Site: brandenburg
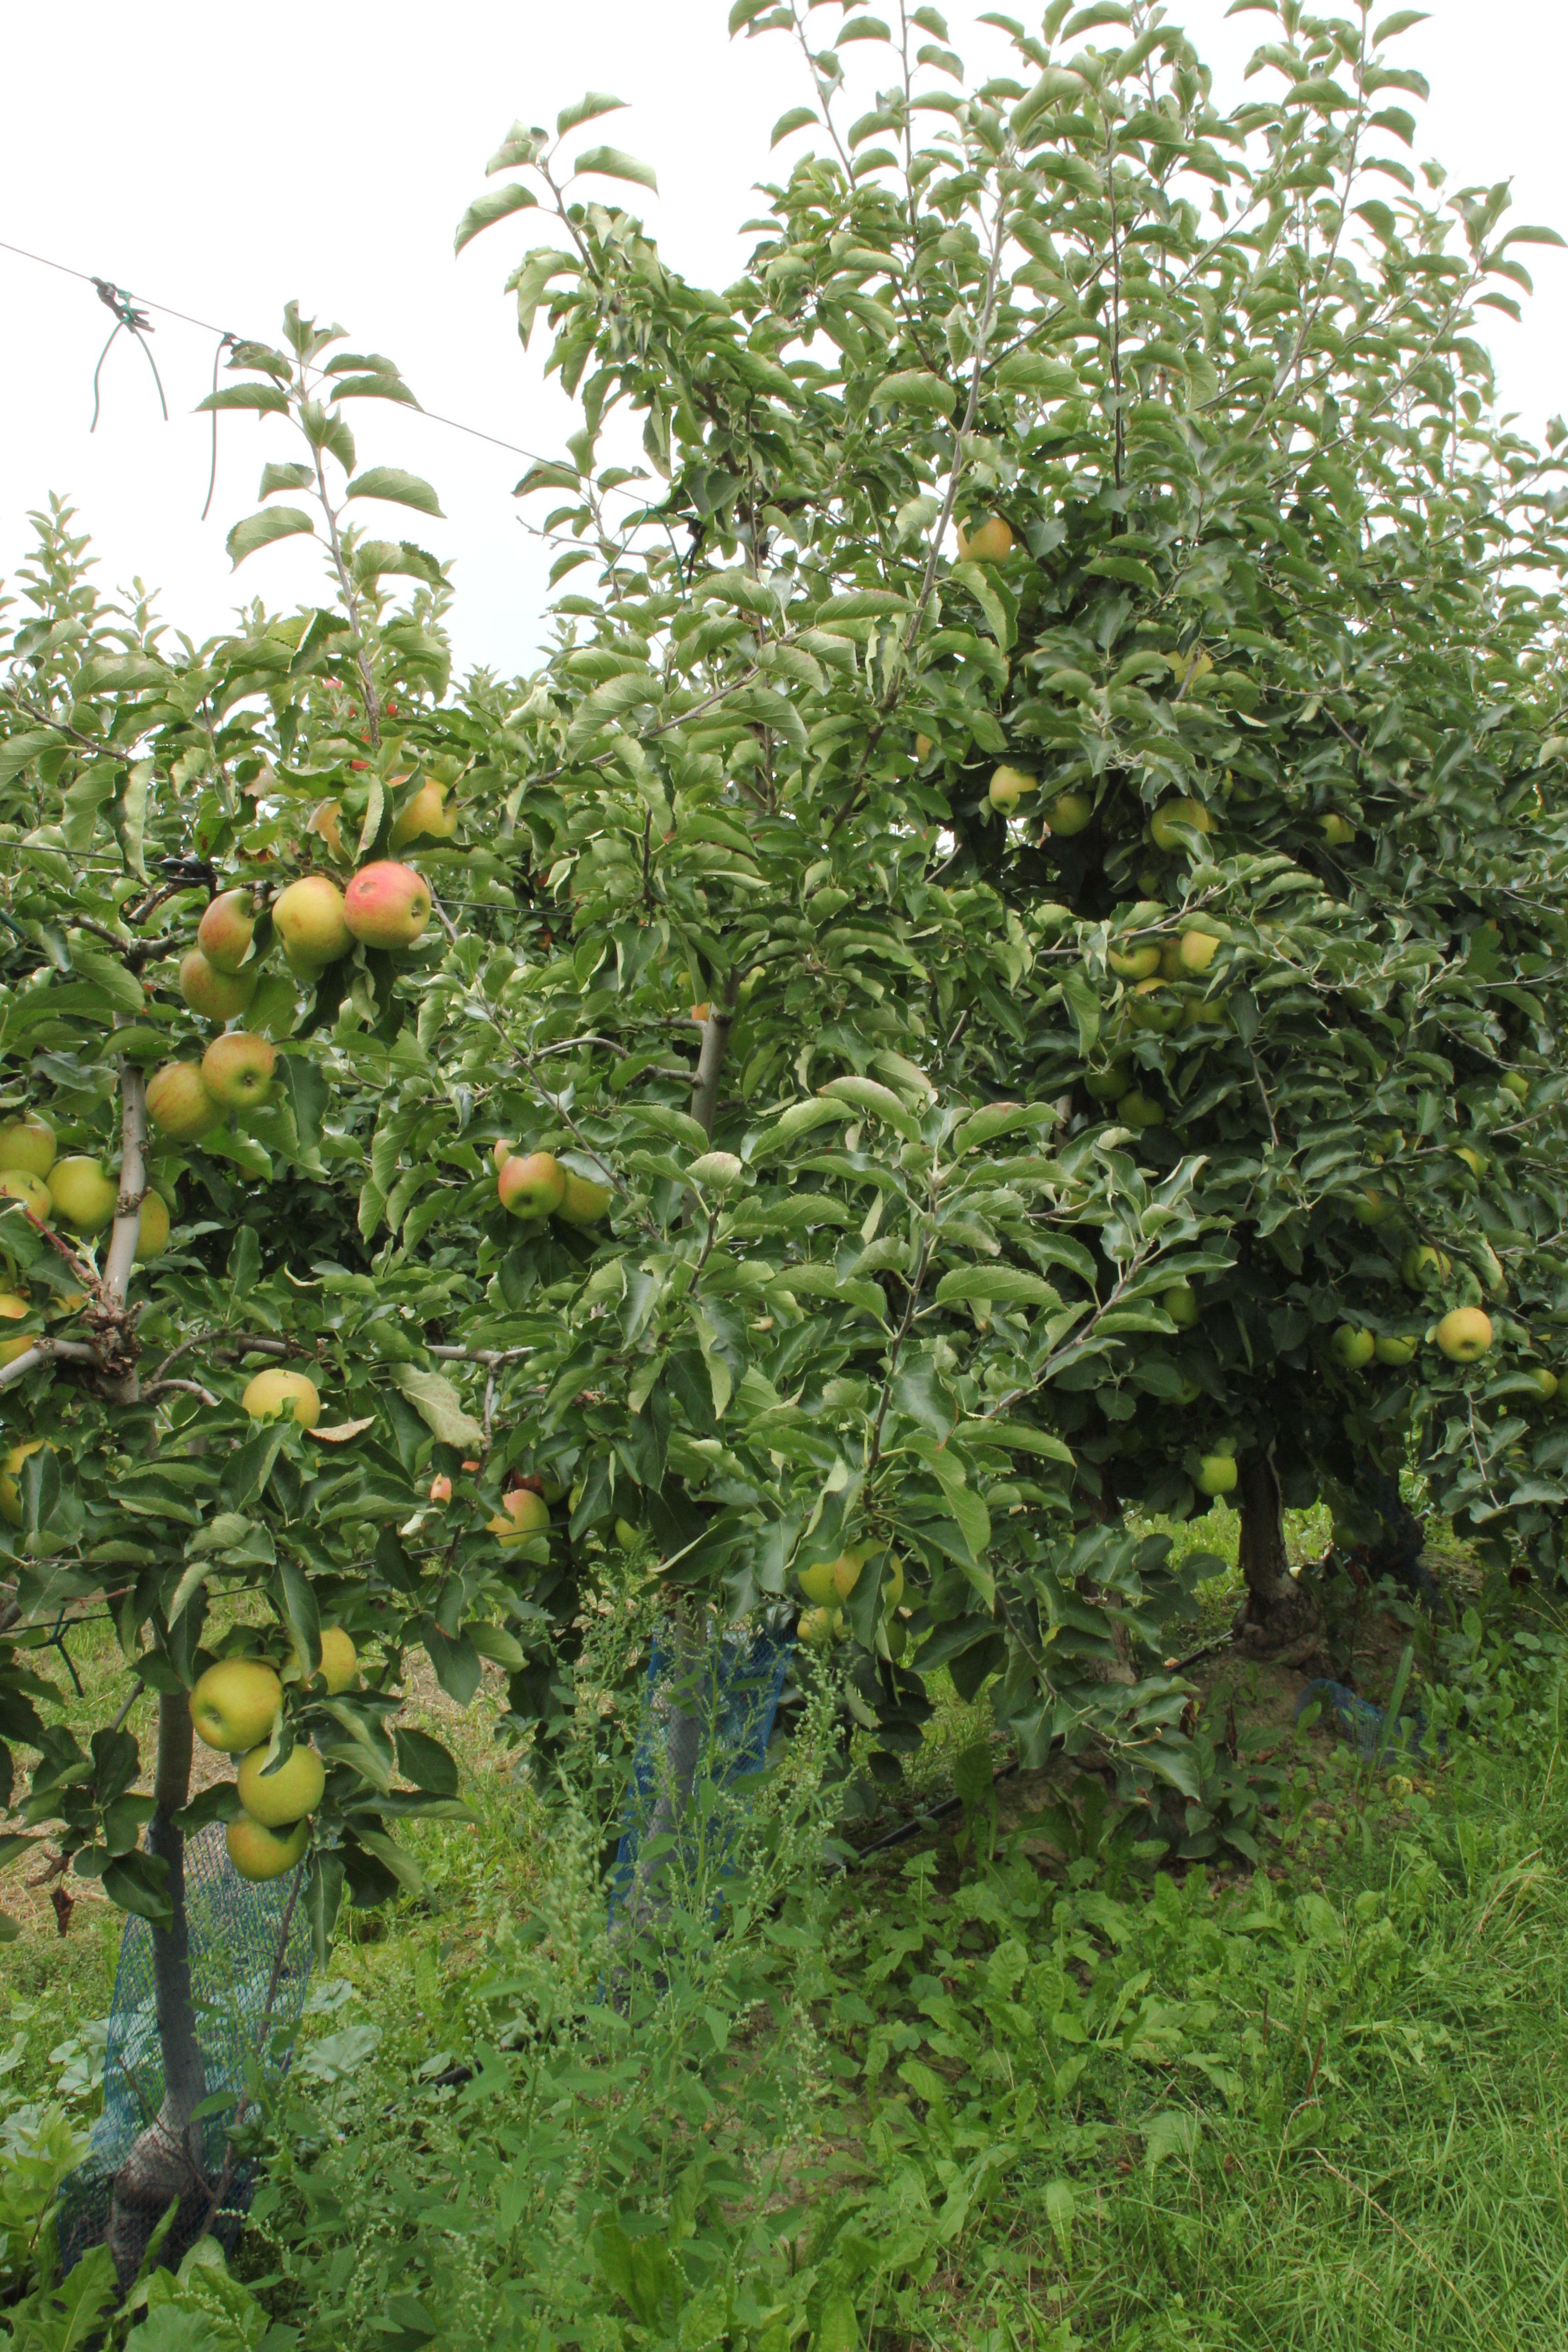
Growth stage (BBCH 87): Maturity of fruit and seed